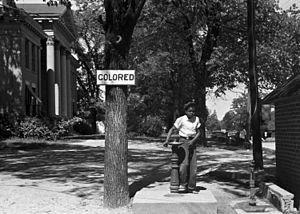
Borgerrettighedsbevægelsen / Baggrund
Raceadskillelse i North Carolina i 1938
Den amerikanske borgerrettighedsbevægelse er en bevægelse, der arbejder for at forbedre leveforholdene og rettighederne for især USA's sorte befolkning. Bevægelsen havde sin storhedstid i USA imellem 1954 og 1968, hvor der blev opnået vigtige fremskridt i forhold til at skaffe USA's sorte befolkning borgerrettigheder på lige fod med hvide. Bevægelsen fandtes og findes både før og efter denne periode, men 1950'erne og 1960'erne opfattes ofte som dens storhedstid.